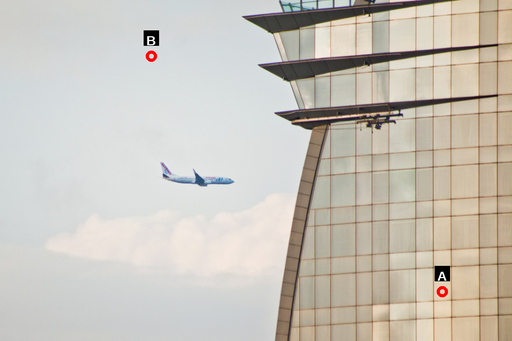
Question: Two points are circled on the image, labeled by A and B beside each circle. Which point is closer to the camera?
Select from the following choices.
(A) A is closer
(B) B is closer
Answer: A